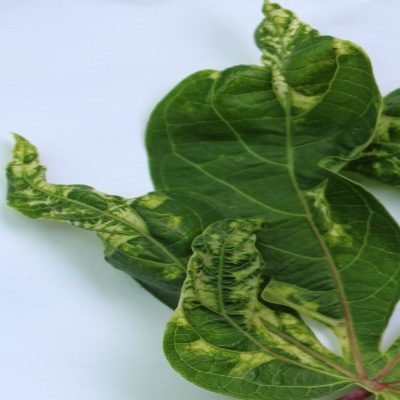
Crop: Cassava
Condition: mosaic